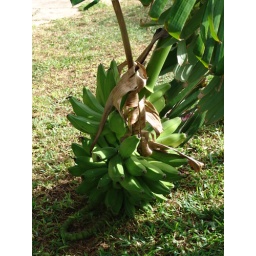
Once bananas are too heavy, they will bend over the plant to the ground.